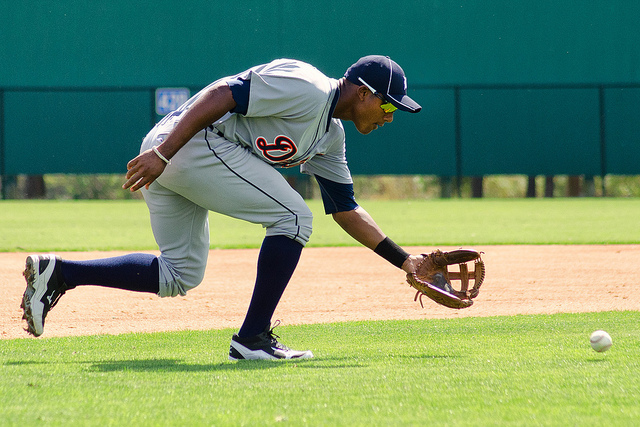
user: Given an image and a question. Answer the question in a short answer. Question: Which team has one the most championships of the sport being played here? Short Answer:
assistant: new york yankees